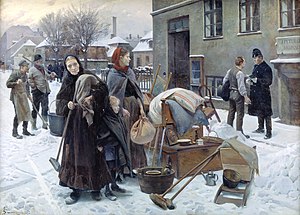
Indslag i Casper & Mandrilaftalen / Åbningsindslag / Mandrilaftale
Erik Henningsens oliemaleri Sat ud (1892) blev brugt i Vidste du...-indslaget i afsnit 64.
Dette er en liste over indslag i Casper & Mandrilaftalen – et tv-sketchprogram, der blev sendt i 67 afsnit på DR2 i 1999.